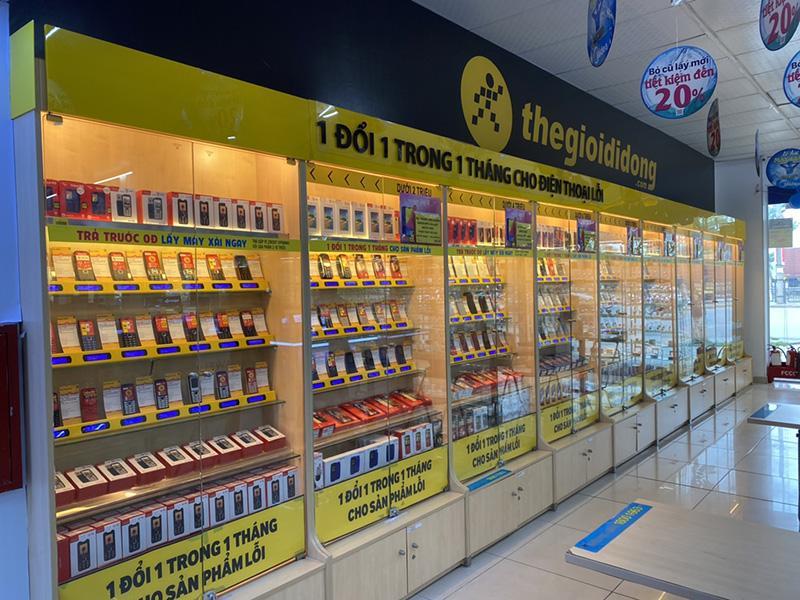
có nhiều chiếc điện thoại ở bên trong chiếc tủ kính